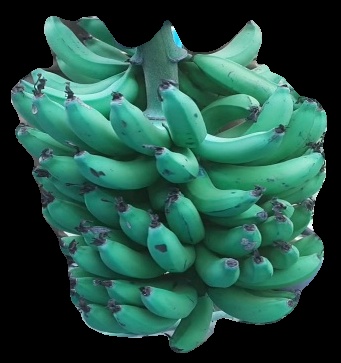
Variety: pachbale
Grade: grade3